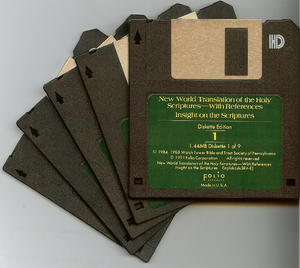
Bibelen - Ny Verden-Oversættelsen
Ny Verden-Oversættelsen af De Hellige Skrifter på disketter fra 1993
Bibelen - Ny Verden-Oversættelsen og tidligere Ny Verden-Oversættelsen af De Hellige Skrifter er titlerne på en række danske bibeloversættelser udarbejdet af Jehovas Vidner. Der findes udgaver på 188 sprog med et samlet oplagstal på 238 millioner.